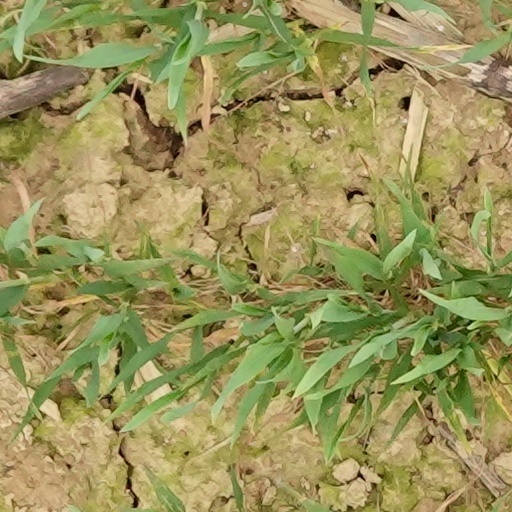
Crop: wheat